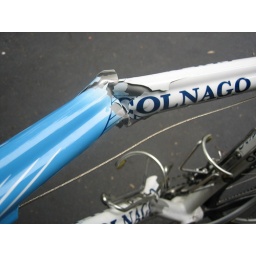
i got hit by a car while on this bike